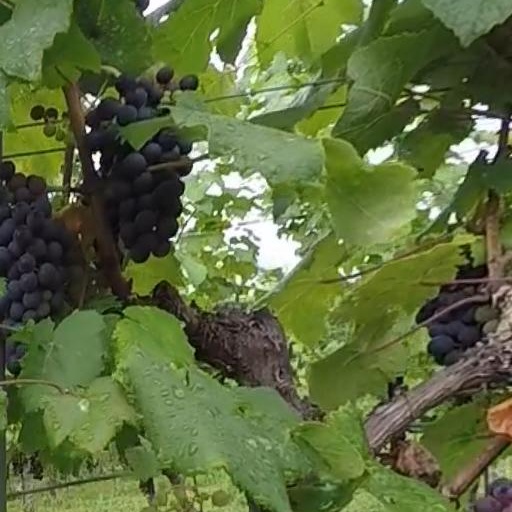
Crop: grape